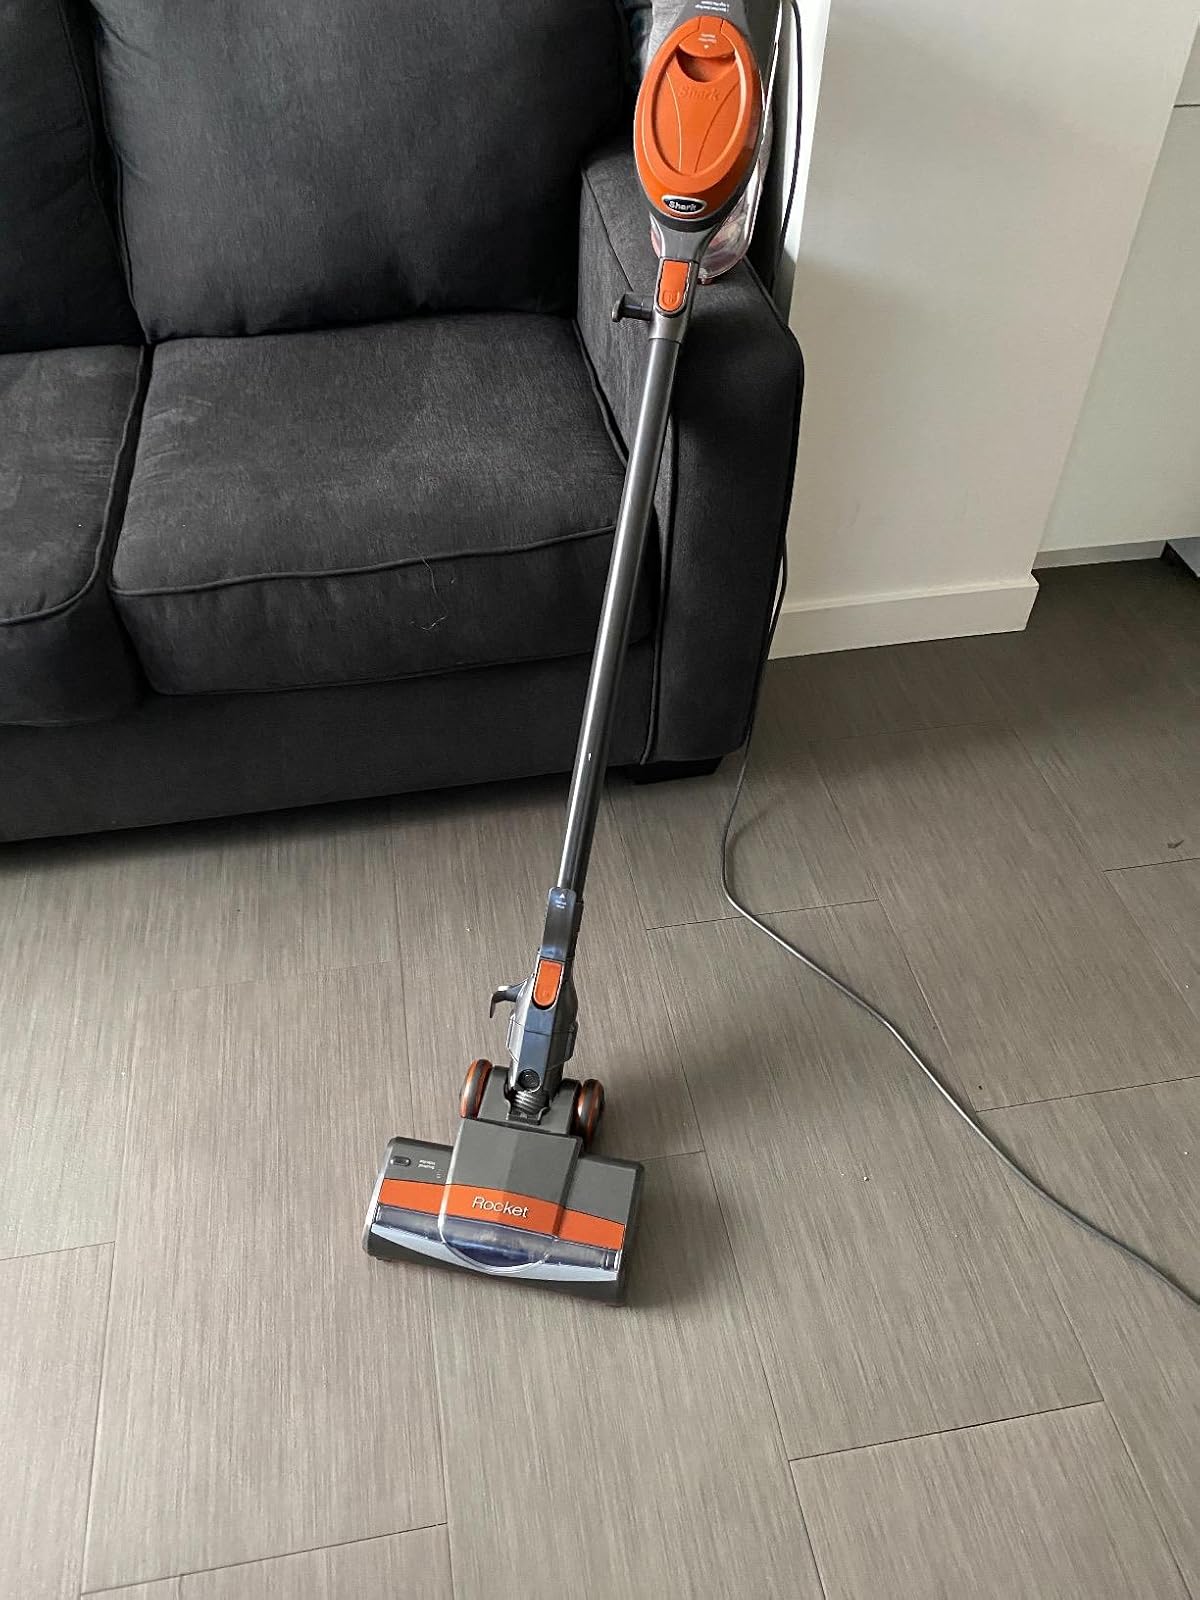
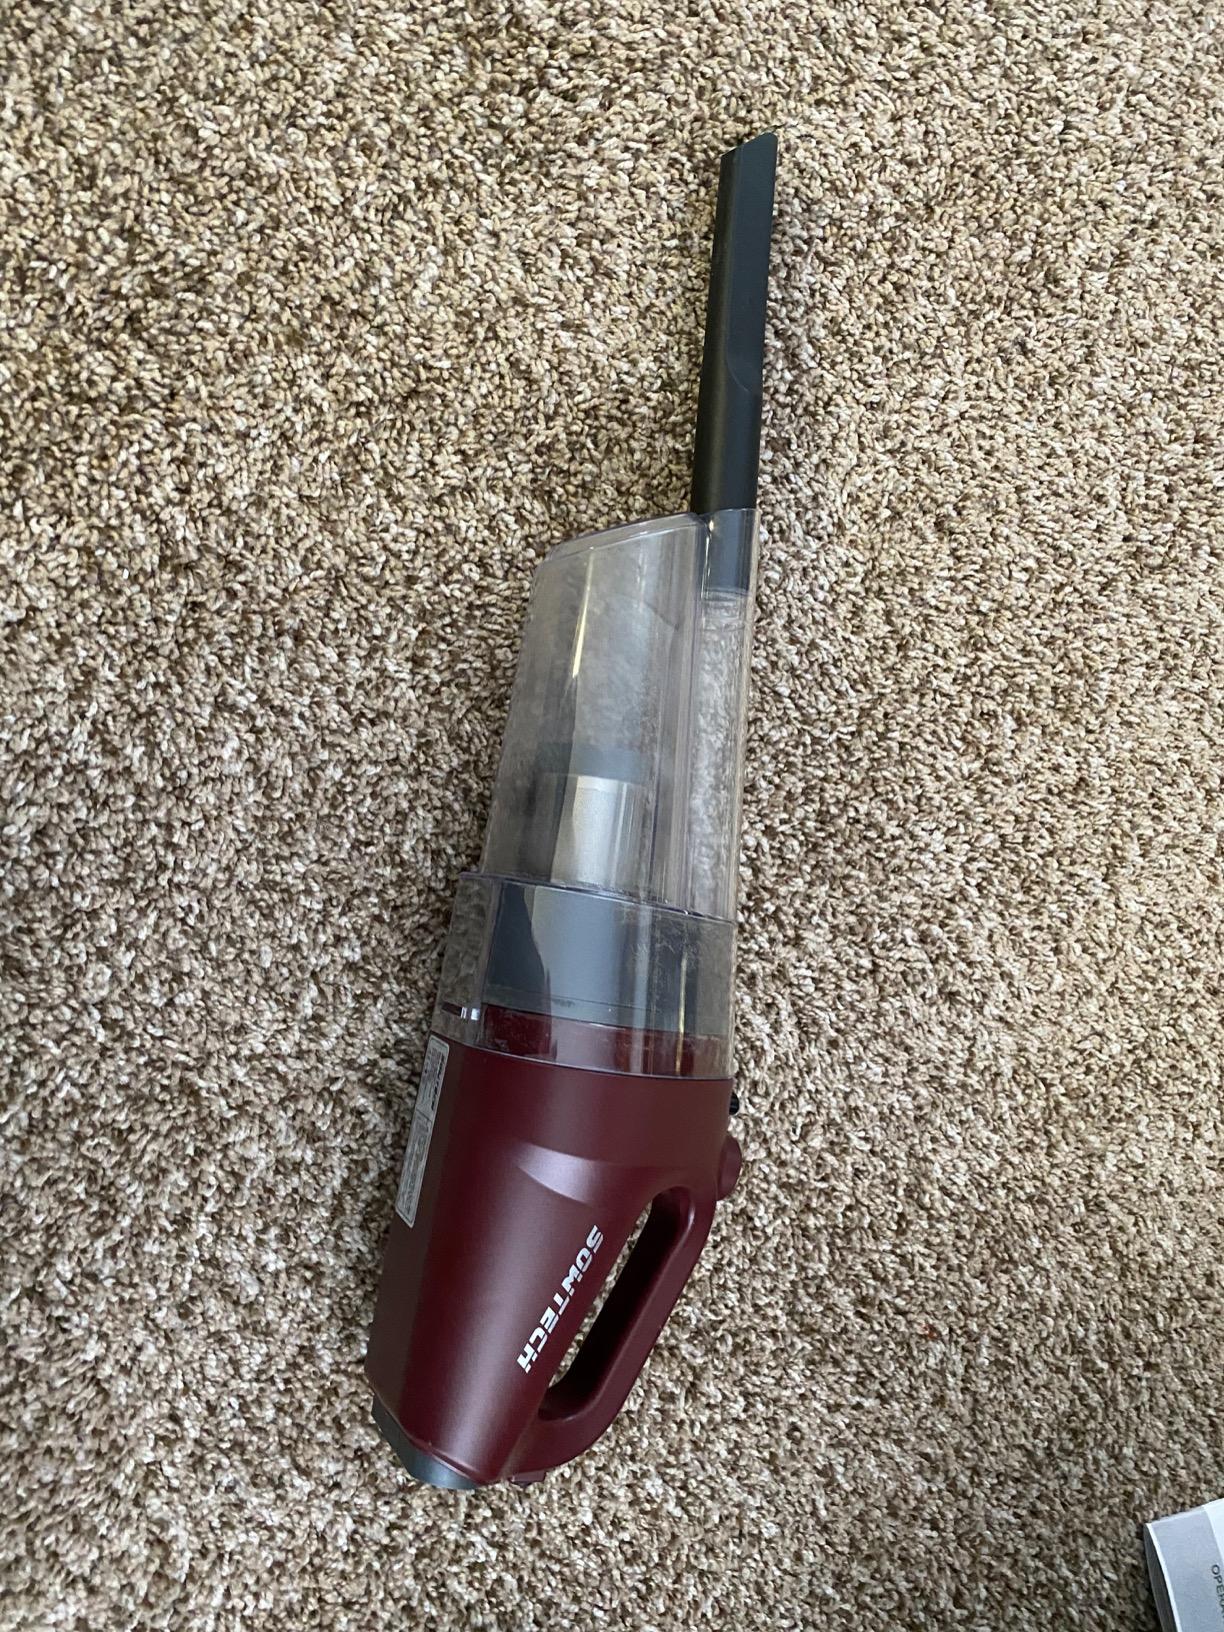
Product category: items_vacuum
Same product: no